Dominic de la Calzada

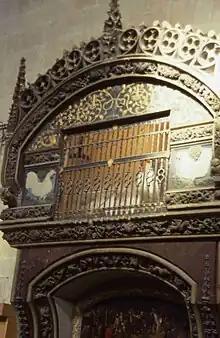
The rooster is visible behind the bars of its ornate coop.

In memory of Dominic's miracle, a rooster and chicken, with white feathers, are kept alive at the cathedral all year round. A different rooster and chicken are switched each month, although they are called descendants of the original birds who miraculously danced even though roasted. The pairs of roosters and chickens, when they are not at the cathedral, are kept in a chicken coop called the Gallinero de Santo Domingo de la Calzada, which the Cofradía de Santo Domingo ("Confraternity of Santo Domingo") maintains with the help of donations. A wayside shrine built in 1445 holds a relic associated with the miracle: a piece of wood from the gallows from which Hugonell was hanged.